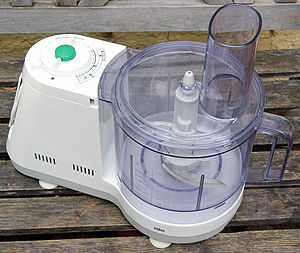
Foodprocessor
En foodprocessor
En foodprocessor er en alsidig køkkenmaskine med mange forskellige funktioner og tilbehør, der letter madlavningsarbejdet. I dag forbindes en foodprocessor med et elektrisk drevet apparat, men tidligere har manuelt drevne køkkenmaskiner også båret betegnelsen. I modsætning til en røremaskine kan en foodprocessor typisk både rive, snitte, hakke, røre og ælte i en fart. Kapaciteten afhænger af skålens størrelse og motorens kapacitet.